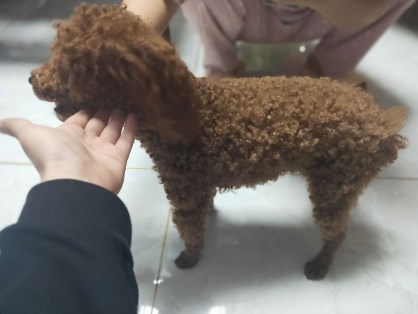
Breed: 7449-n000128-teddy